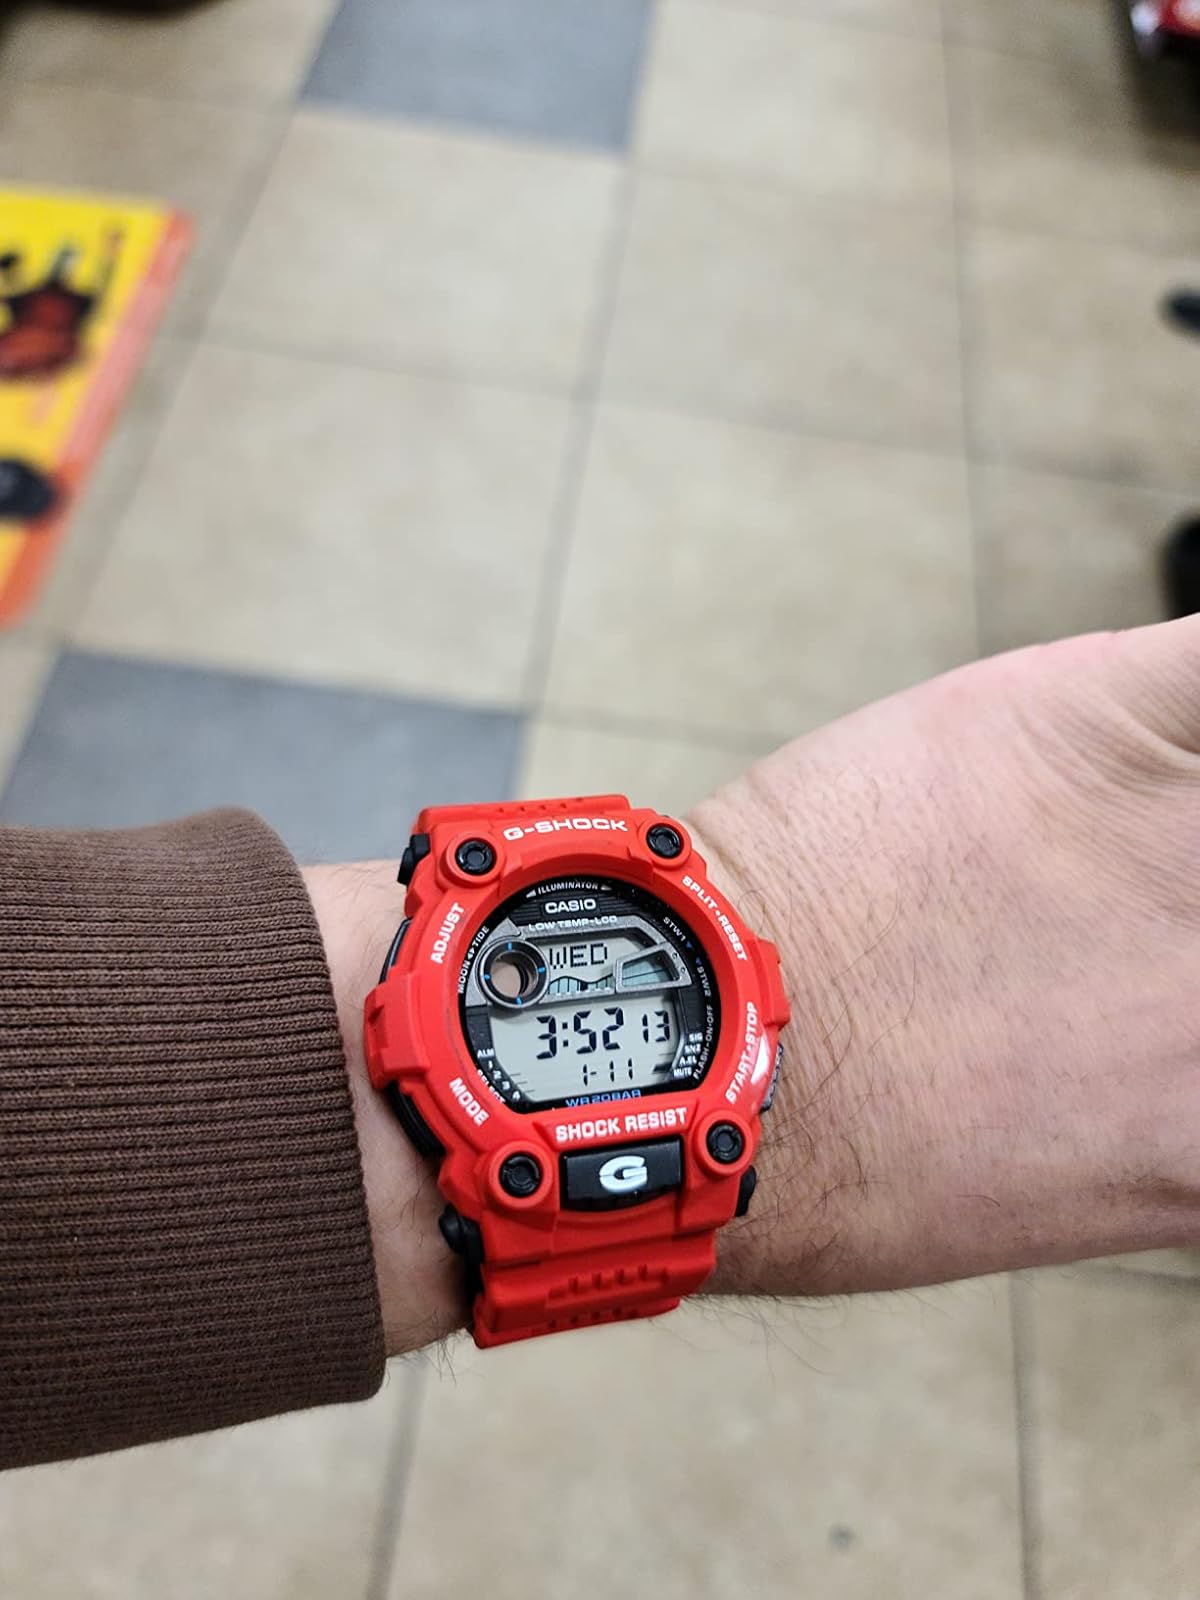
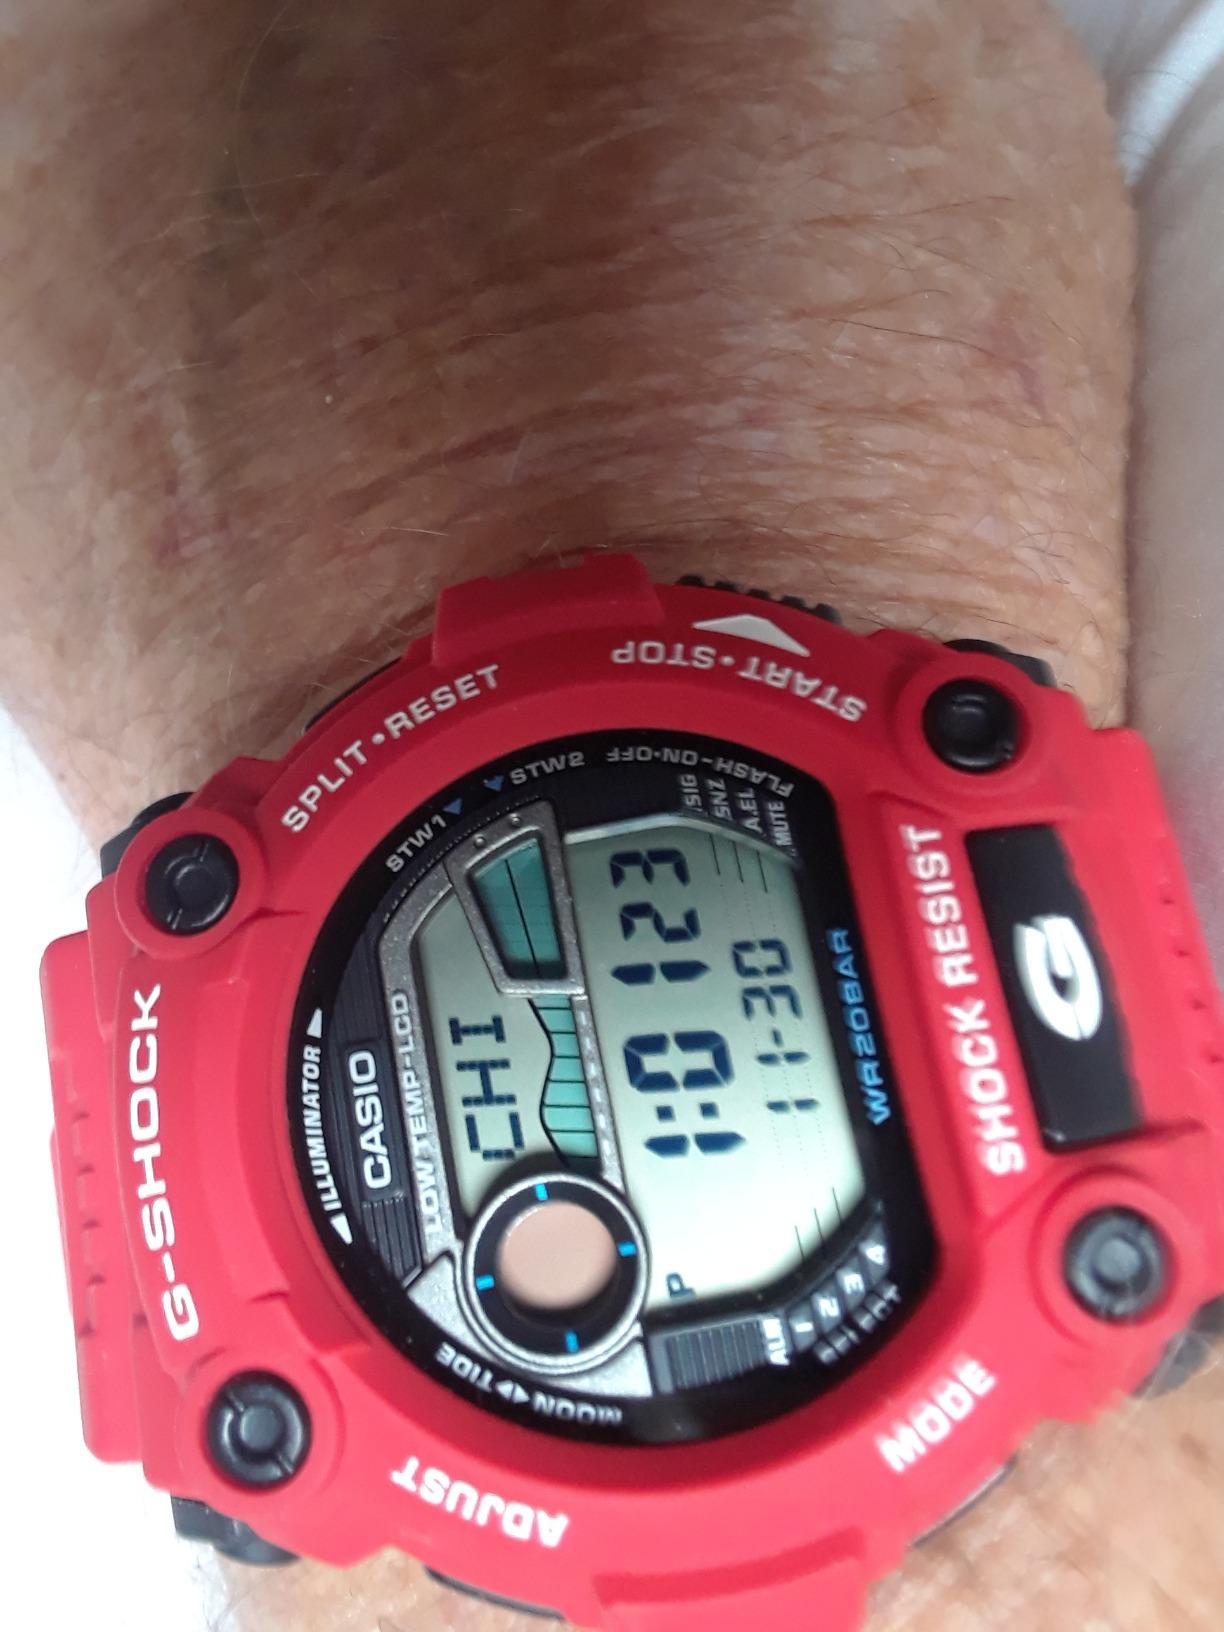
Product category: accessories_watch
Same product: yes